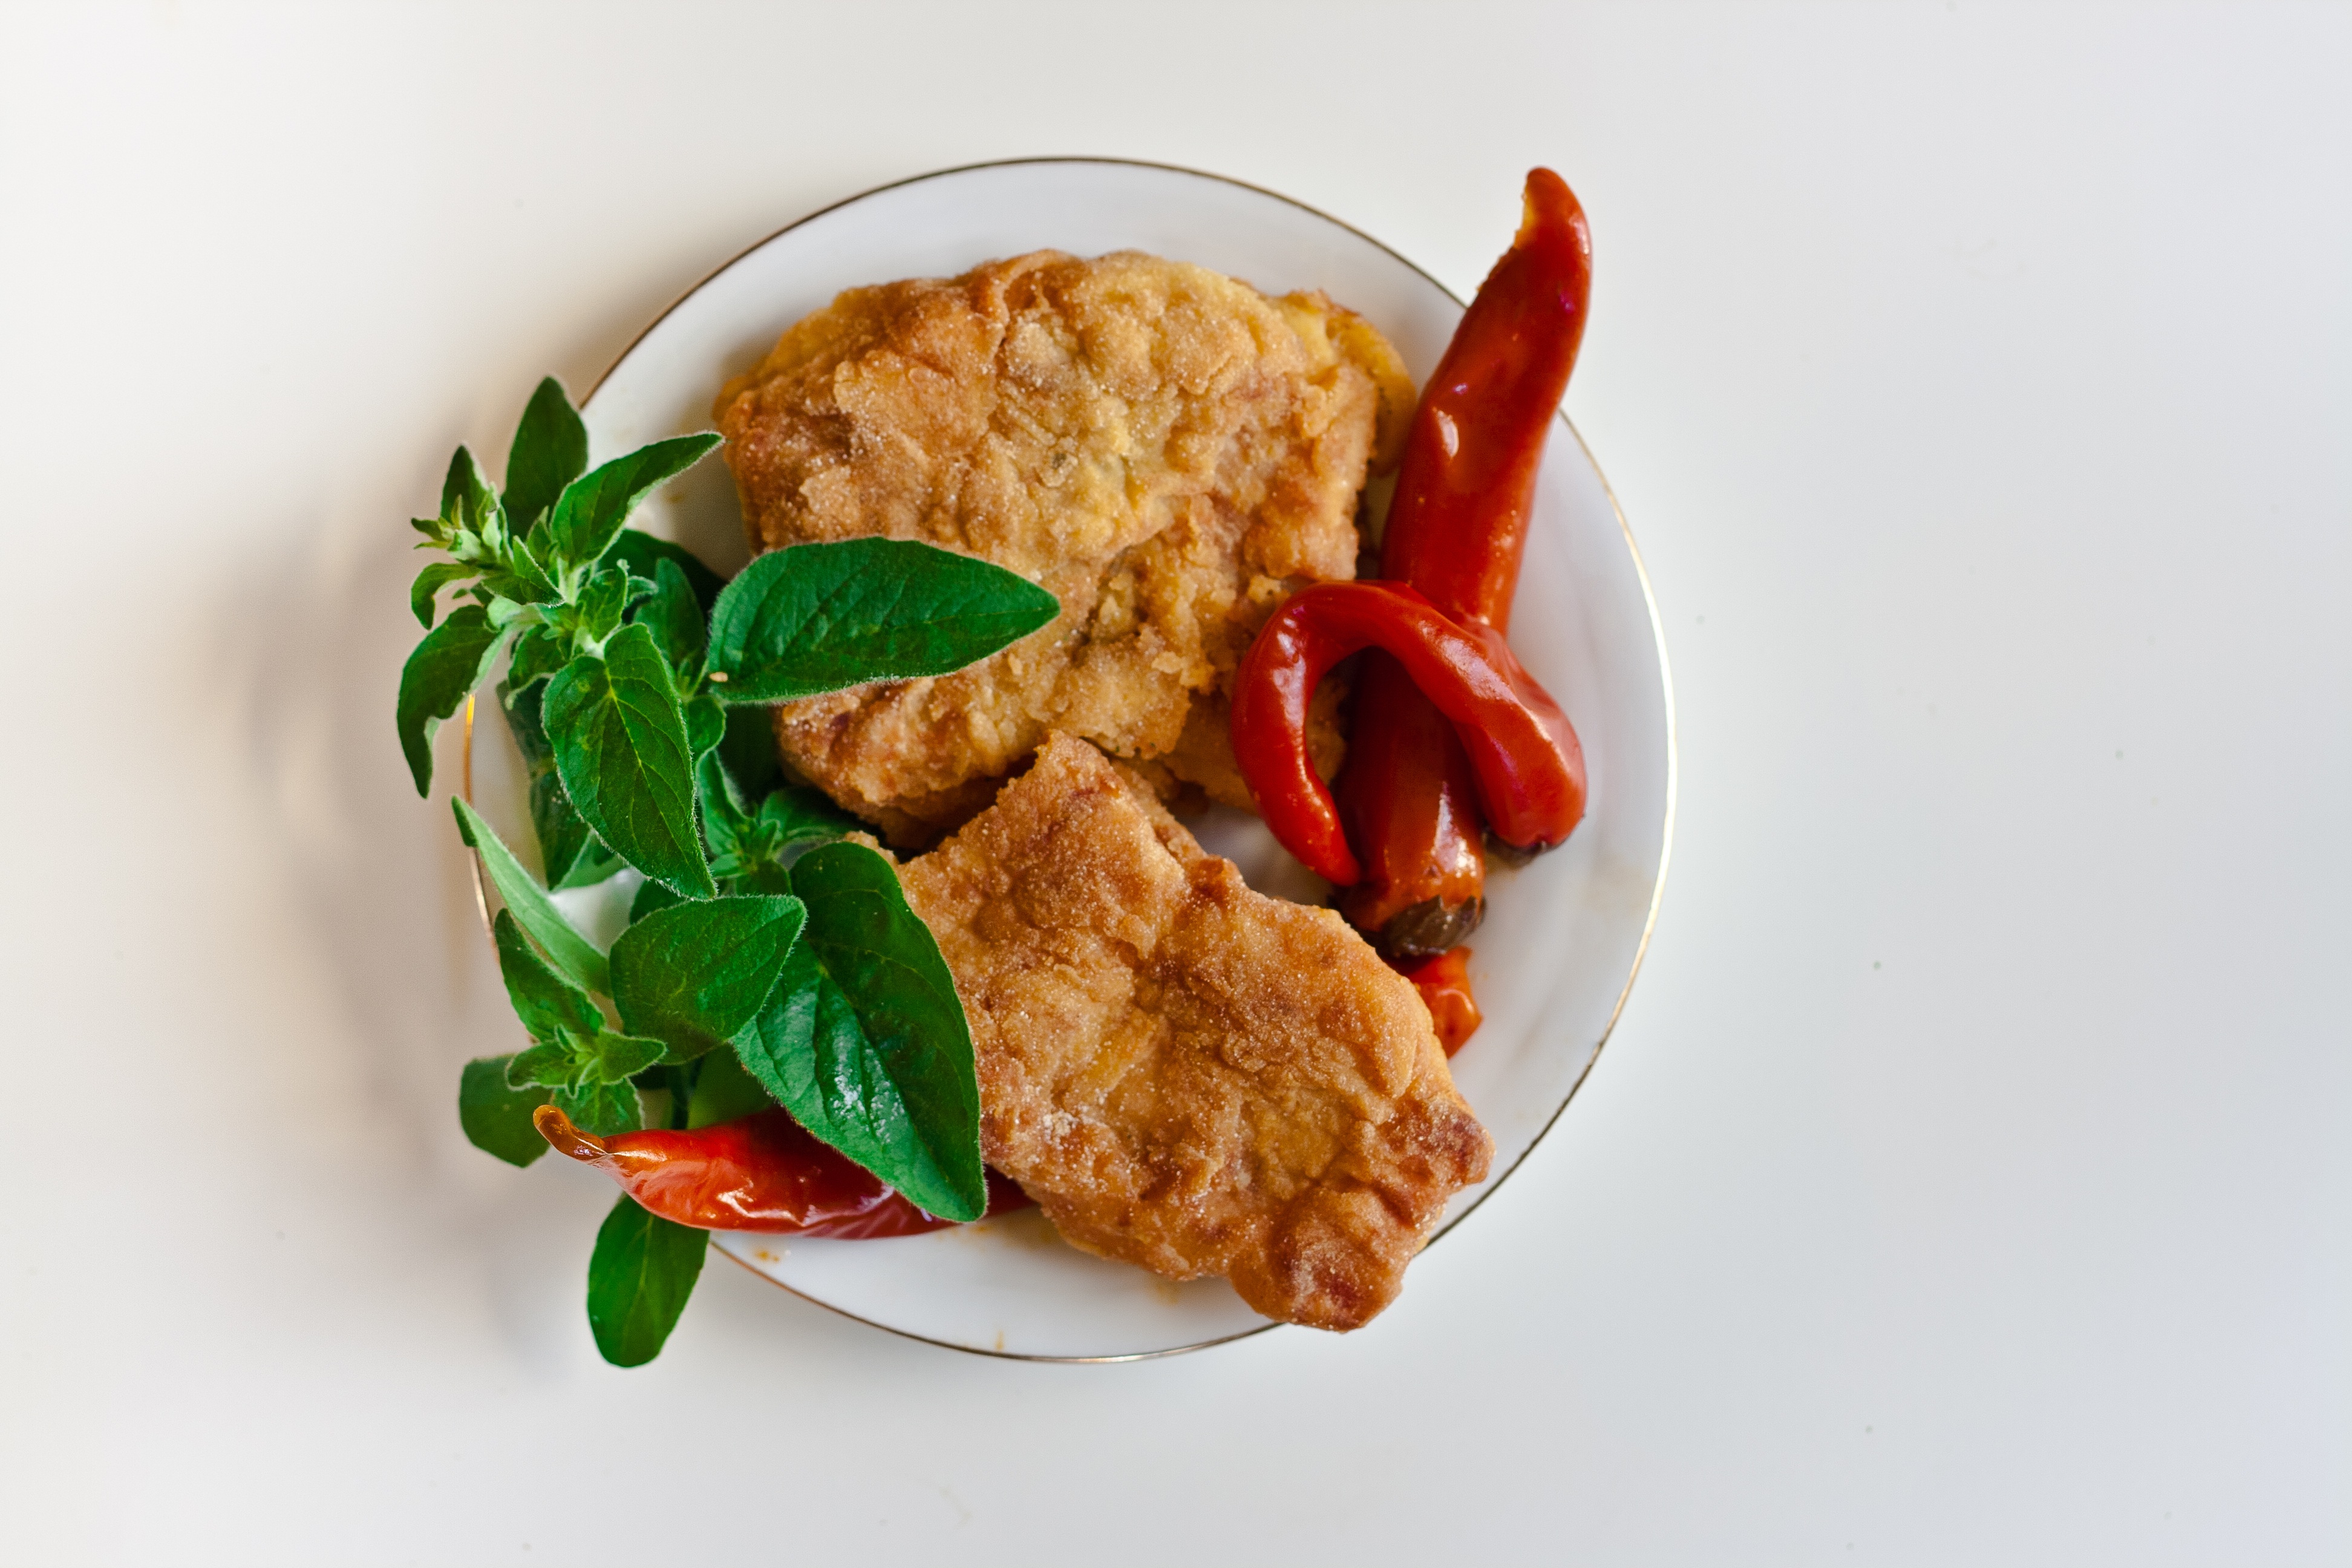
white, dish, meal, food, pepper, produce, vegetable, plate, fish, breakfast, meat, cuisine, mint, fried, chilli, vegetarian food, fried food